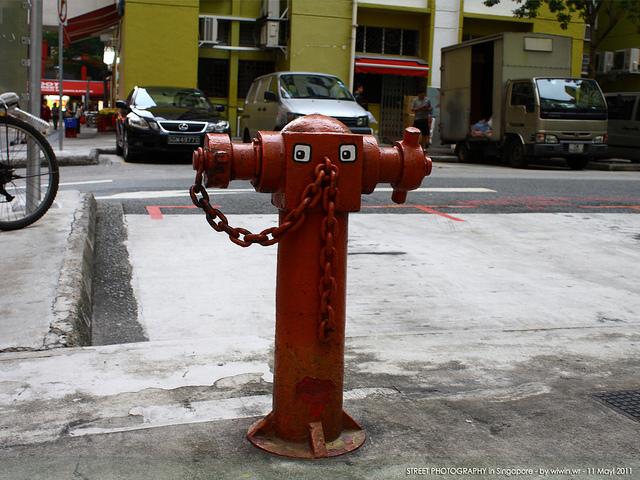
A fire hydrant in the city with a face painted on it.